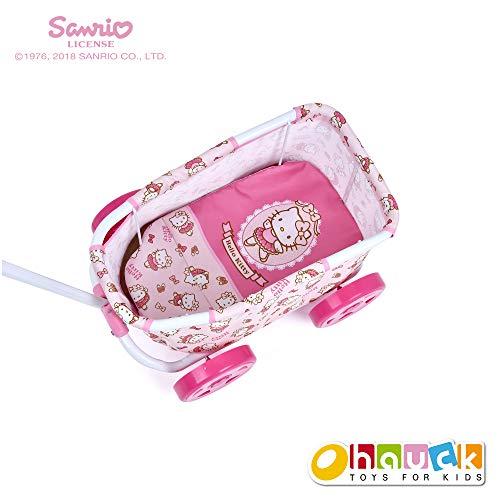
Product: Hello Kitty Toy Wagon
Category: Toys & Games | Tricycles, Scooters & Wagons | Pull-Along Wagons
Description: Multipurpose Toy wagon.
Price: $24.99
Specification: ProductDimensions:18.9x4.9x11.4inches|ItemWeight:4.45pounds|ShippingWeight:4.45pounds(Viewshippingratesandpolicies)|ASIN:B07JPBF9VK|Itemmodelnumber:D77282|Manufacturerrecommendedage:3yearsandup